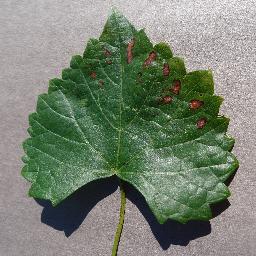
Label: Grape___Esca_(Black_Measles)